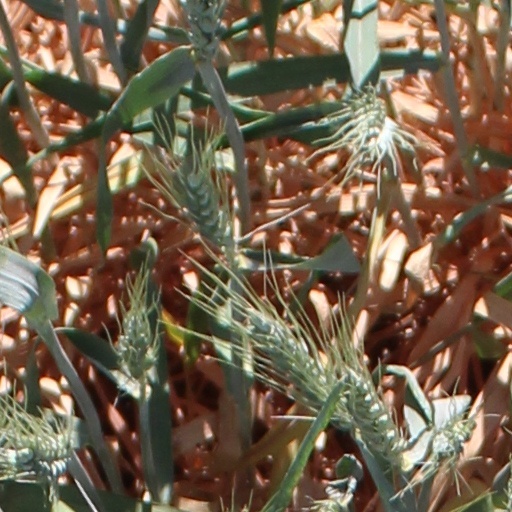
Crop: wheat